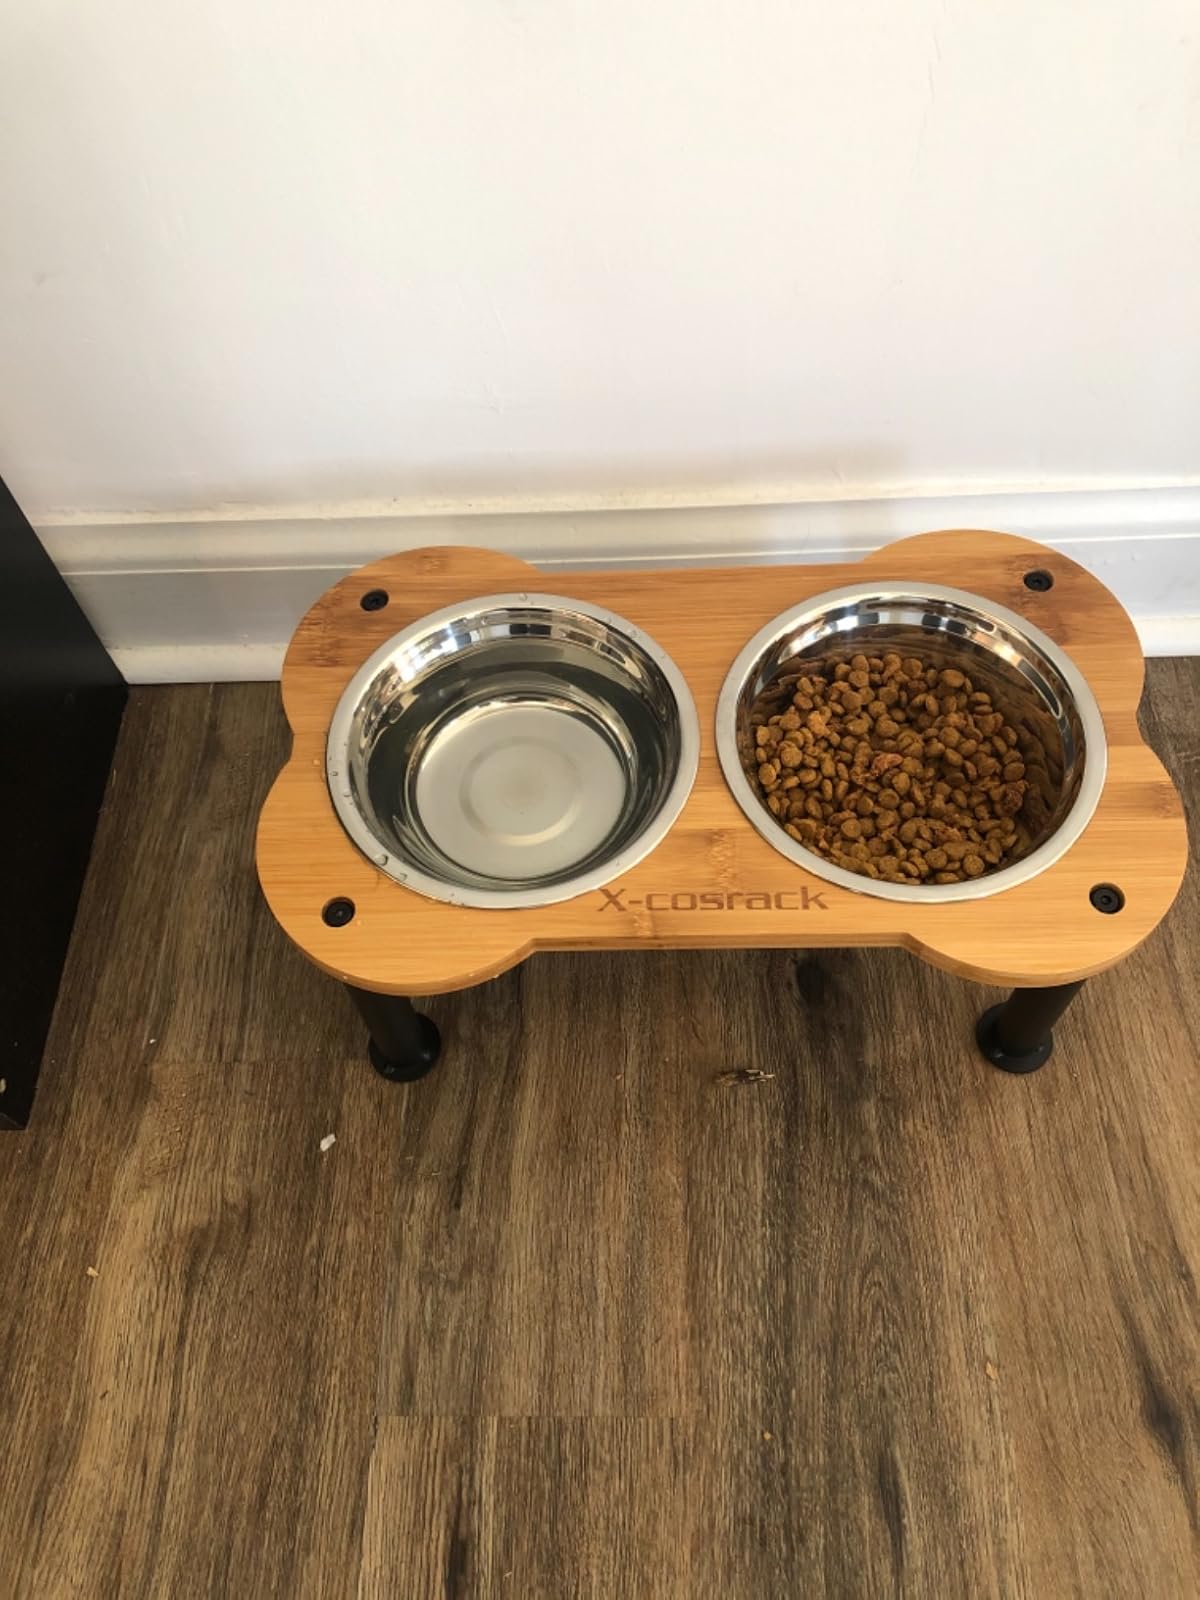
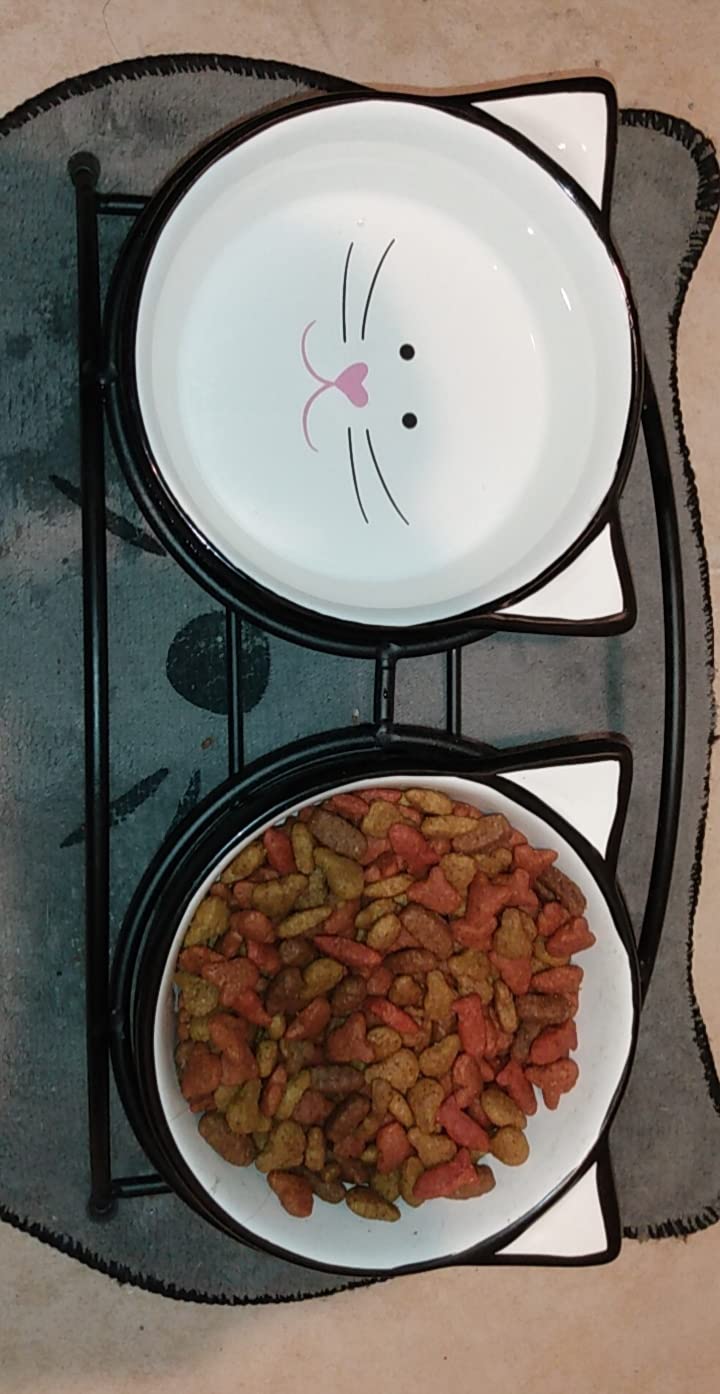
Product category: items_bowl
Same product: no